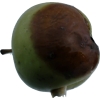
Label: Apple 12